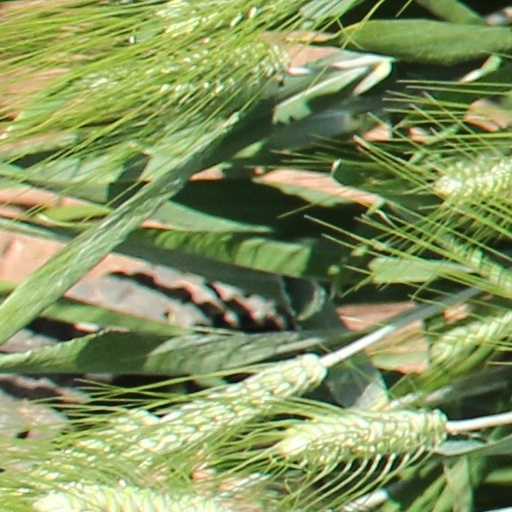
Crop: wheat